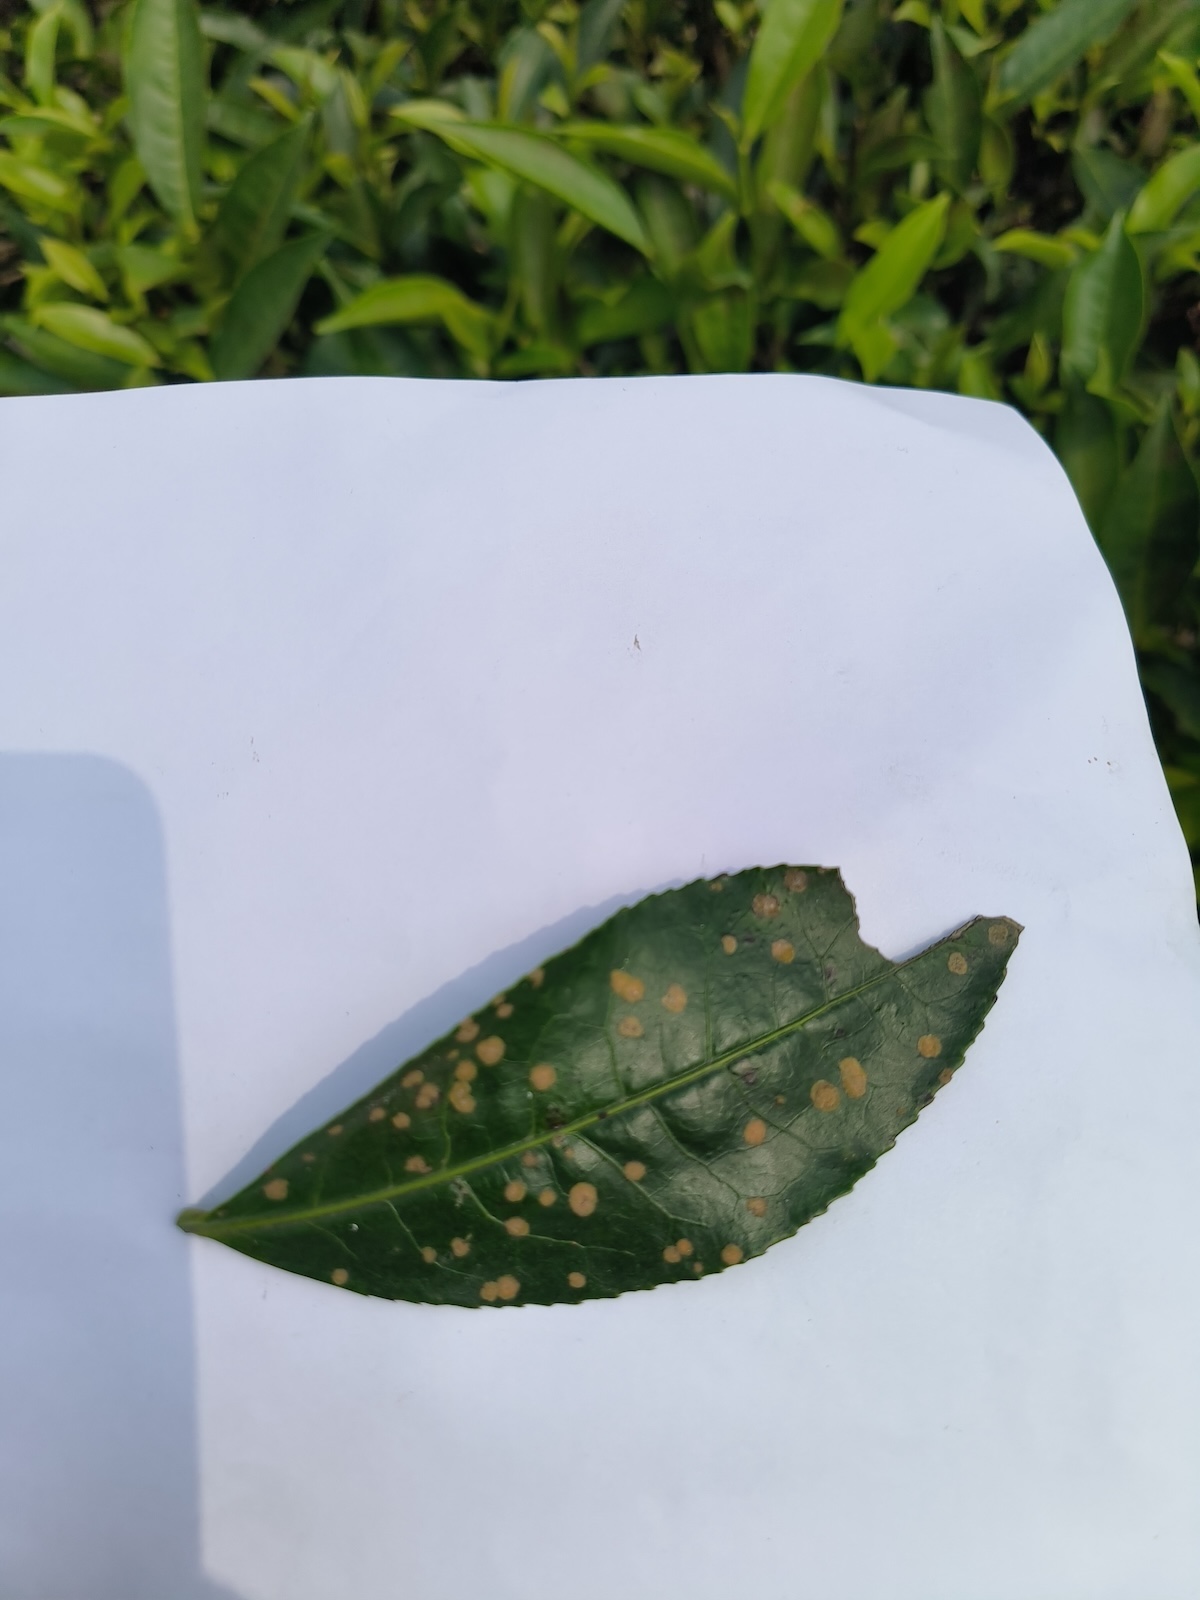
Label: Tea algal leaf spot